Lake Merritt

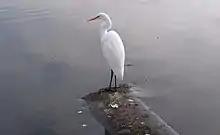
An egret at Lake Merritt

The lake features a healthy year-round population of birds. It sees seasonal fluctuations in the types of birds that call the lake home.